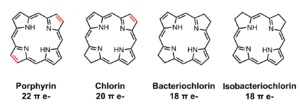
En chimie organique, la chlorine est un noyau aromatique hétérocyclique constitué de trois cycles pyrrole et d'un cycle azoline formant un macrocycle fermé par quatre ponts méthine. À l'inverse de la porphine, constituée de quatre cycles pyrrole et formant le noyau des porphyrines, la chlorine n'est pas aromatique sur l'ensemble de sa circonférence. Un composé apparenté, dont le macrocycle compte deux pyrroles et deux azolines, est appelé bactériochlorine.